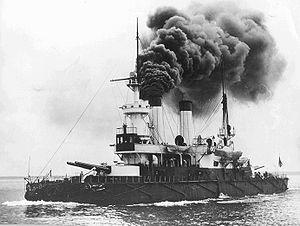
L’Amiral Seniavine est l'un des huit pré-Dreadnoughts cuirassés russes capturés par la Marine impériale du Japon. Affecté dans le 3ᵉ escadron du Pacifique, il est capturé lors de la bataille de Tsushima le 28 mai 1905. Lors de la Première Guerre mondiale, sous le nom de Mishima, ce cuirassé servit dans la 2ᵉ flotte japonaise, il participa à la bataille de Quingdao. Il apporte son soutien à l'Armée blanche en Sibérie contre les Bolcheviques de l'Armée rouge.